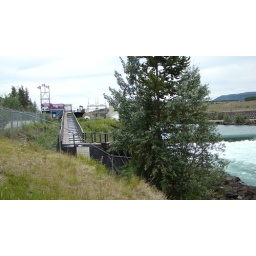
072 Yukon - Whitehorse - Yukon Fish Ladder - Longest wooden fish ladder in the world